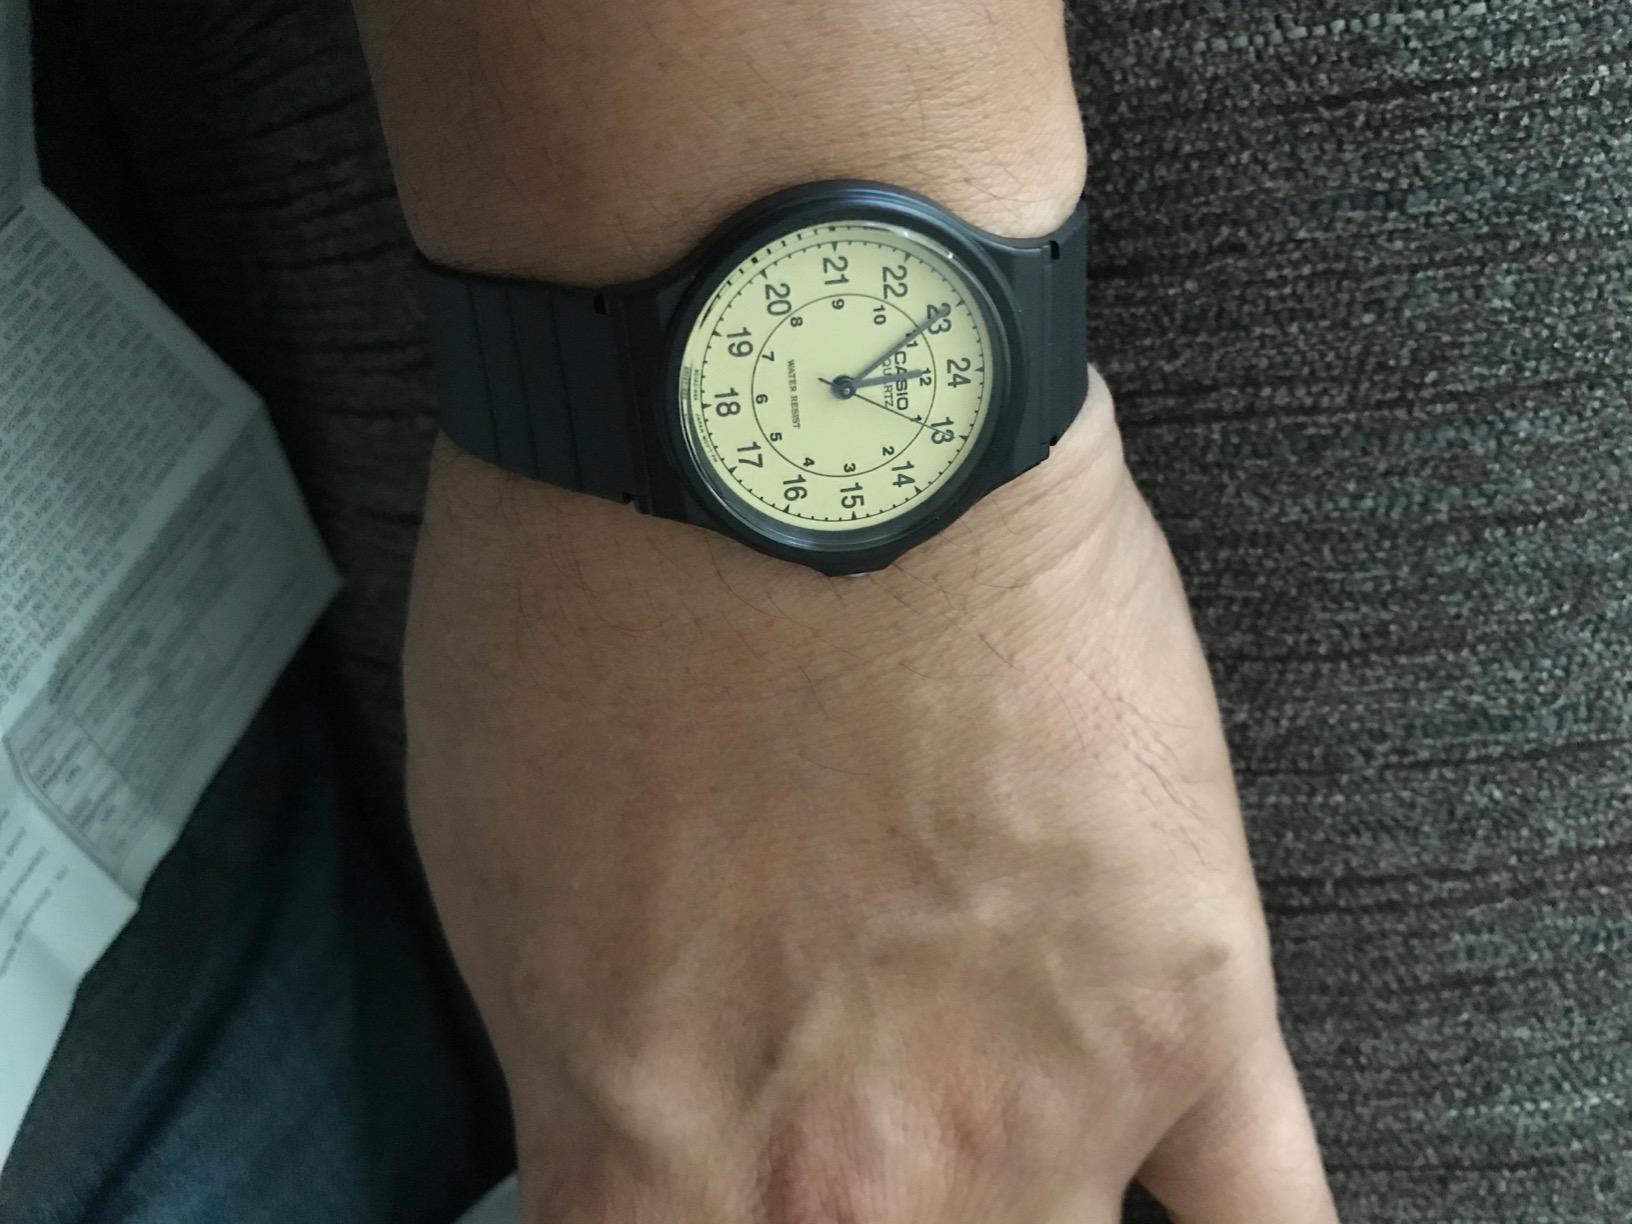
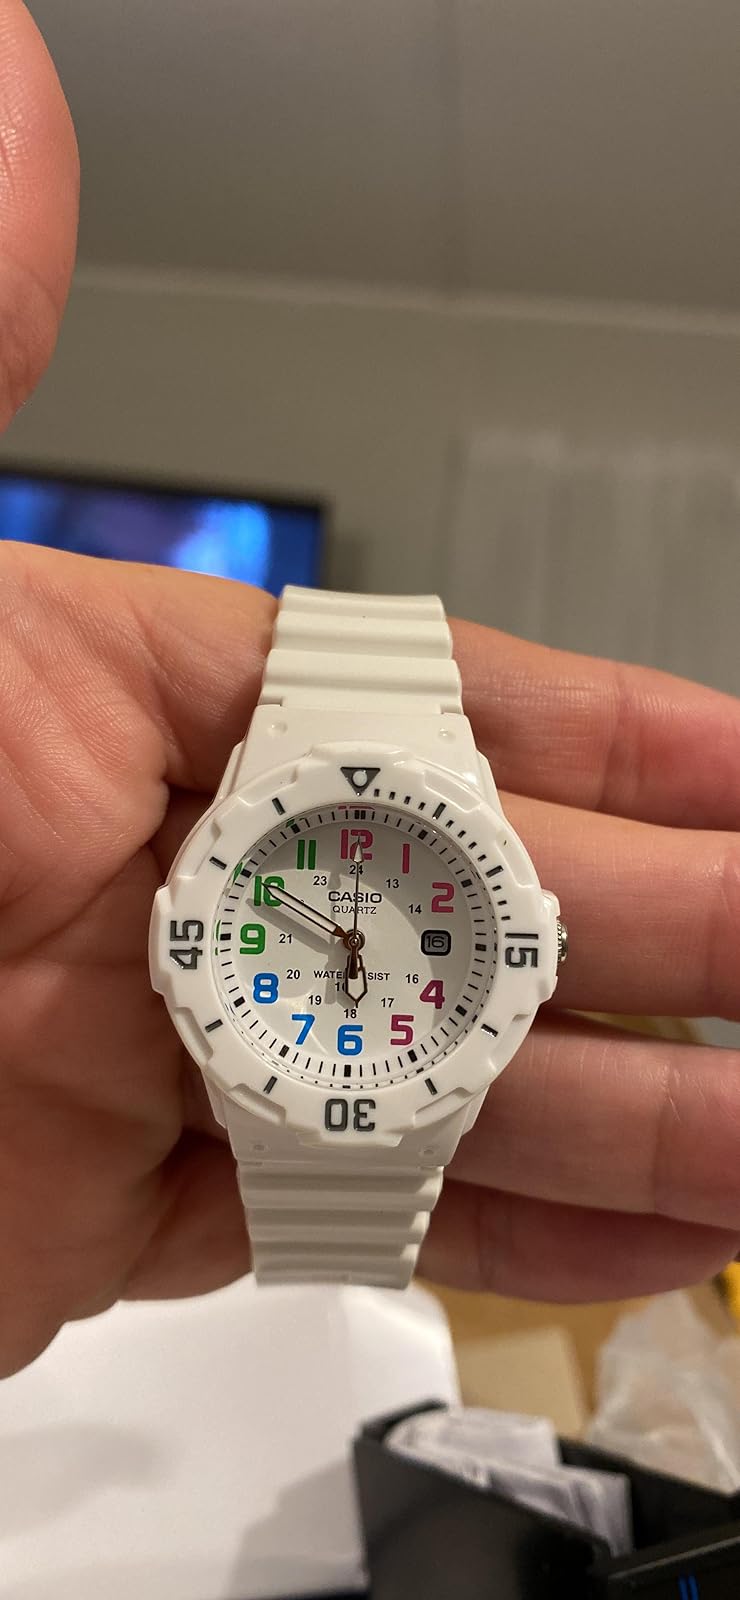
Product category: accessories_watch
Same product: no